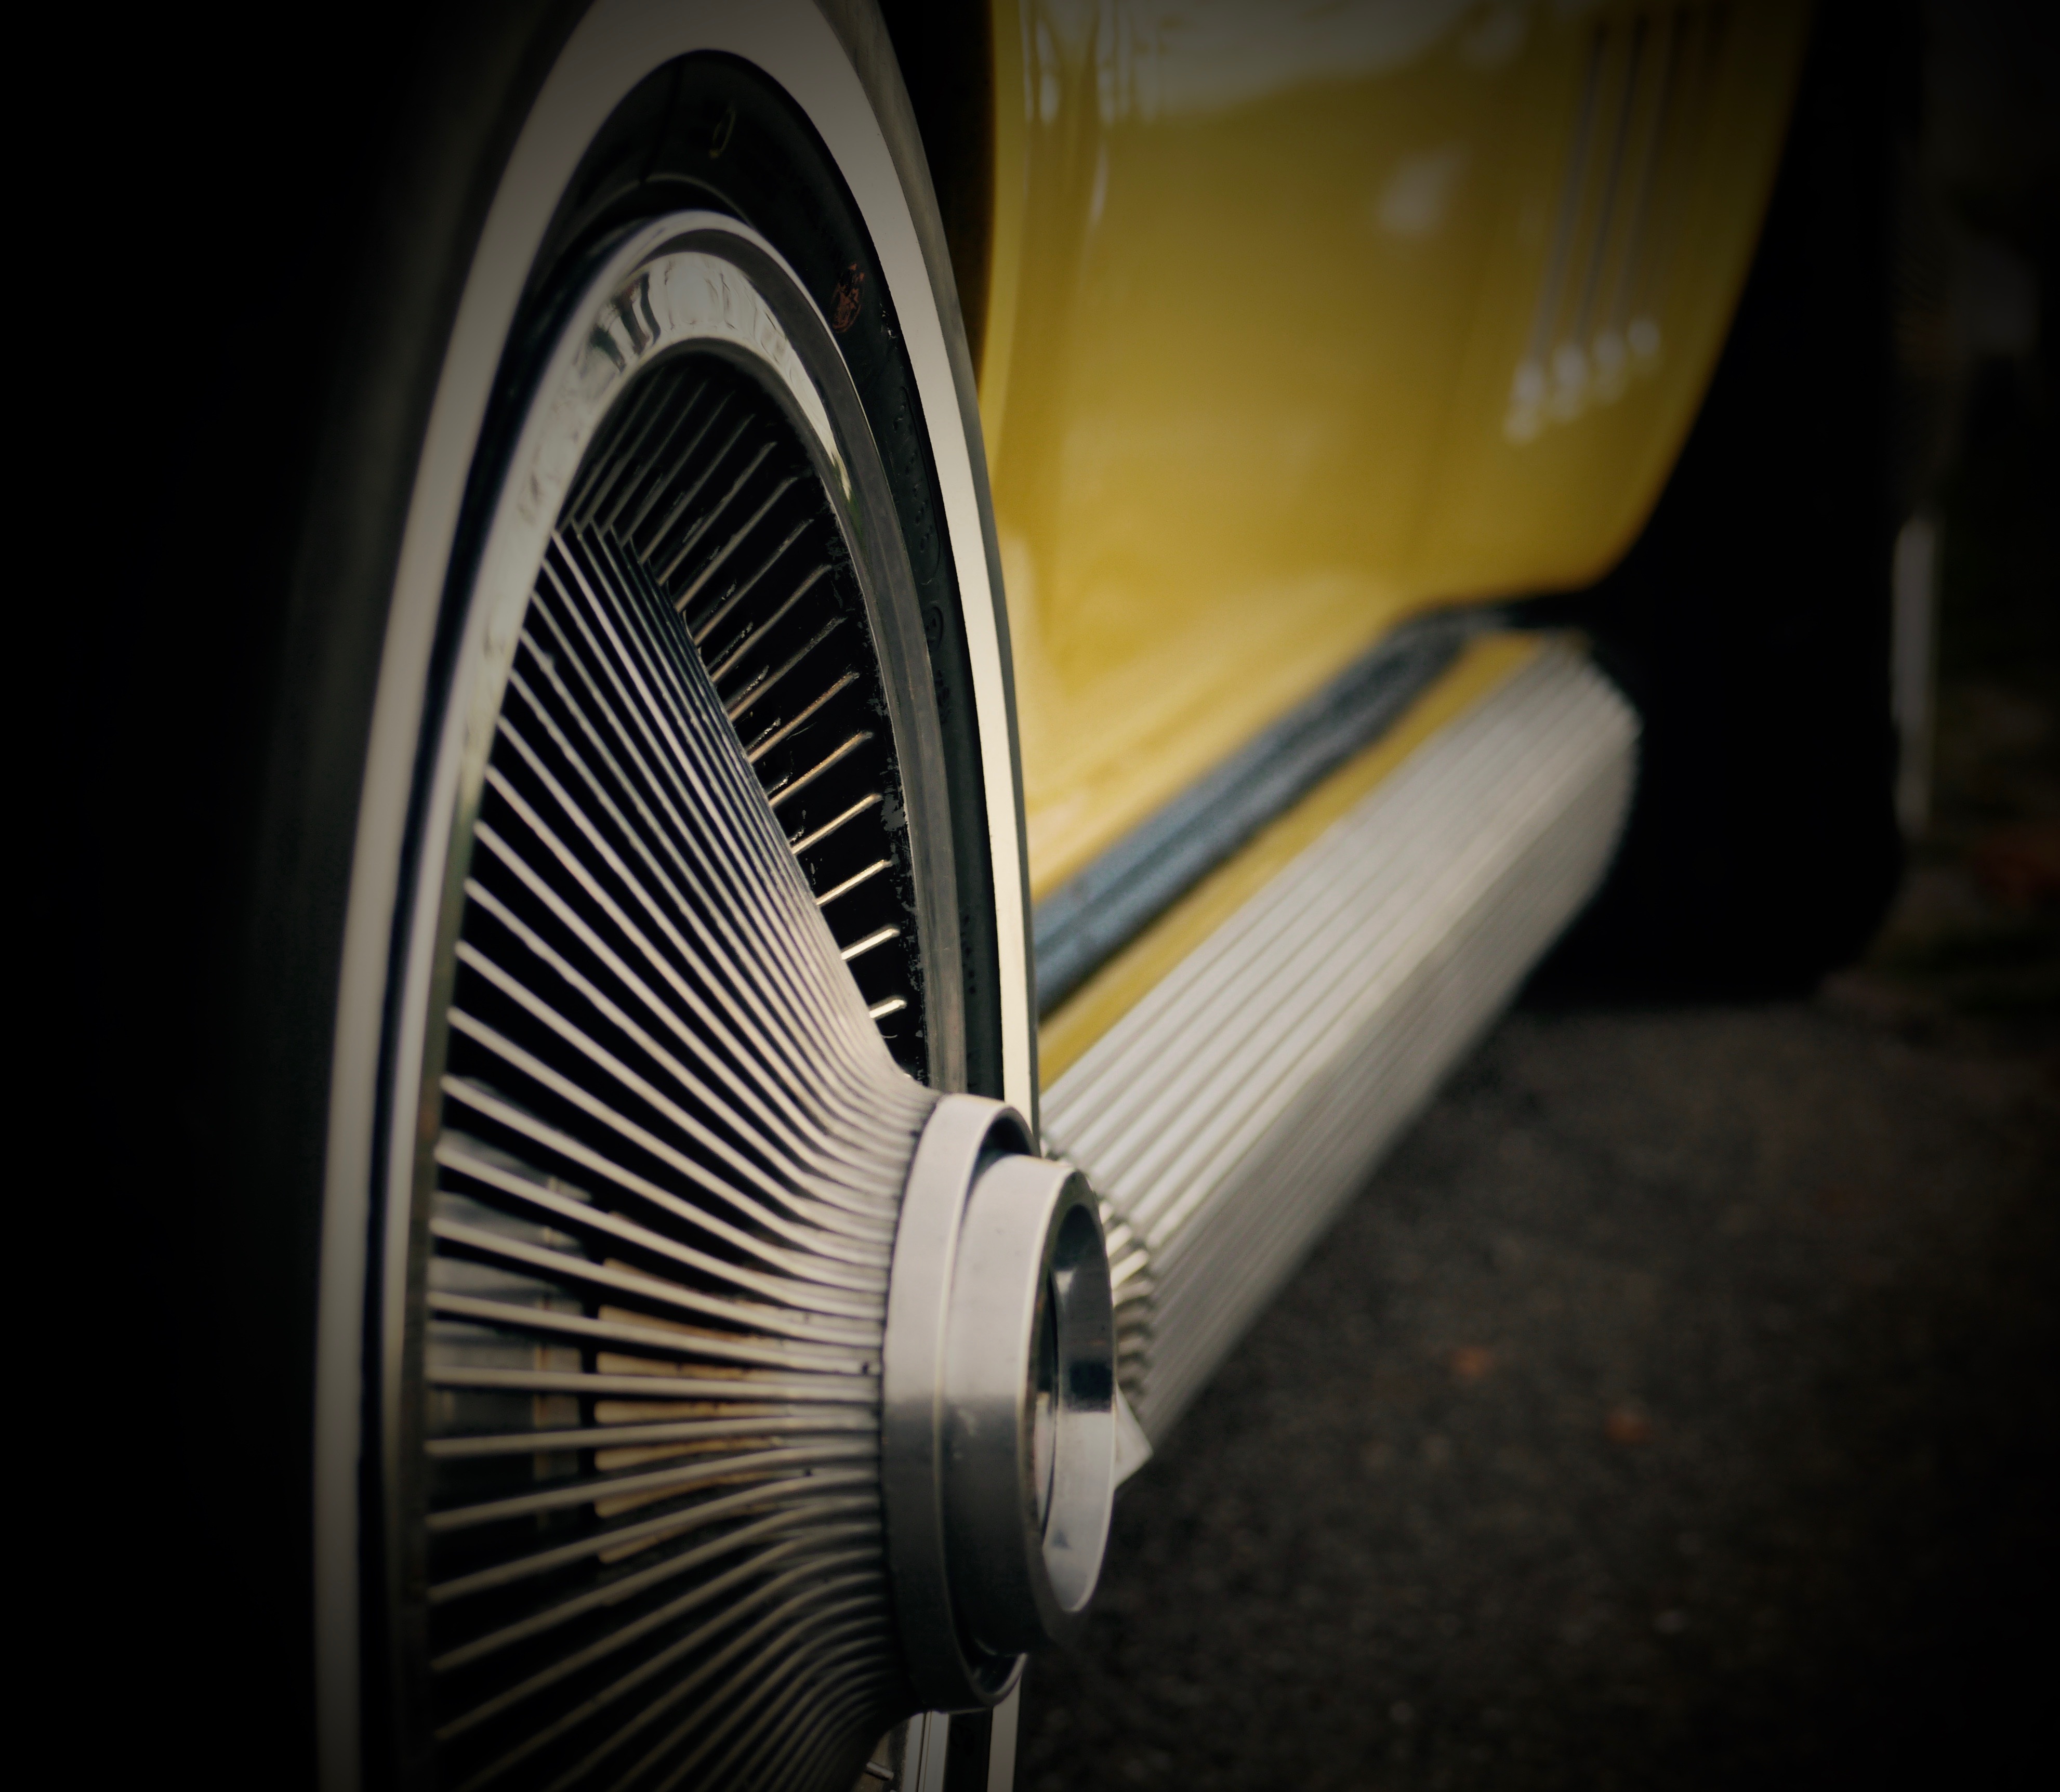
light, car, wheel, old, vehicle, spoke, auto, yellow, tire, oldtimer, classic, corvette, historically, c3, aircraft engine